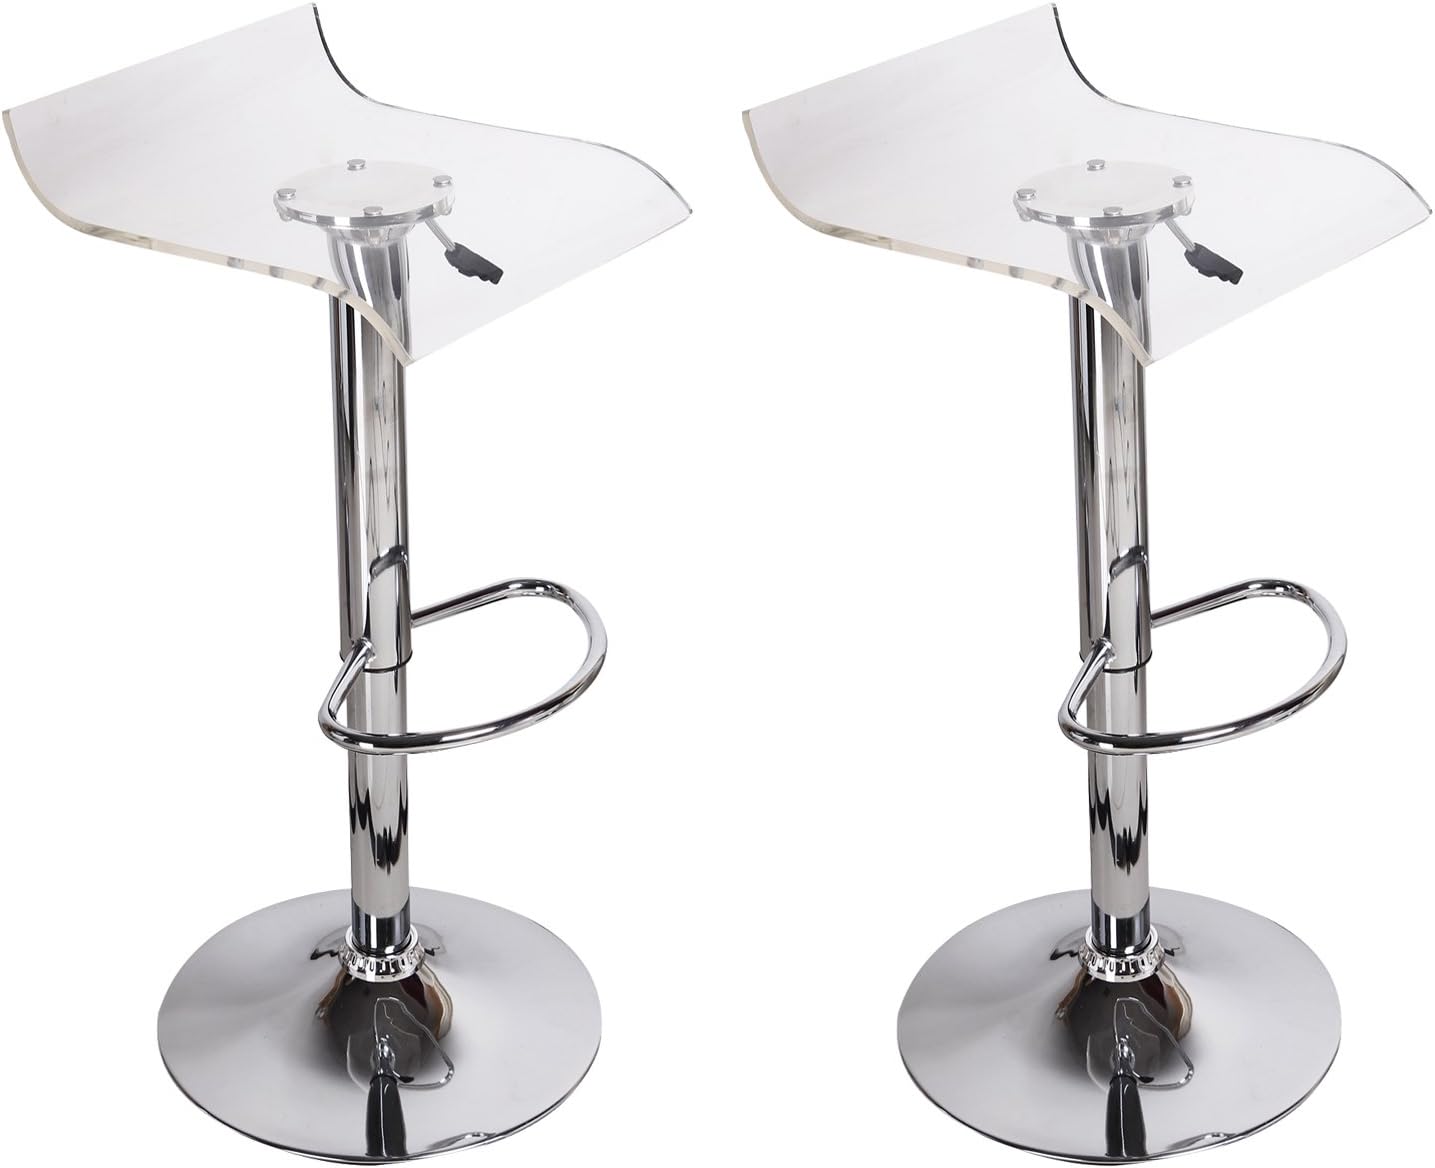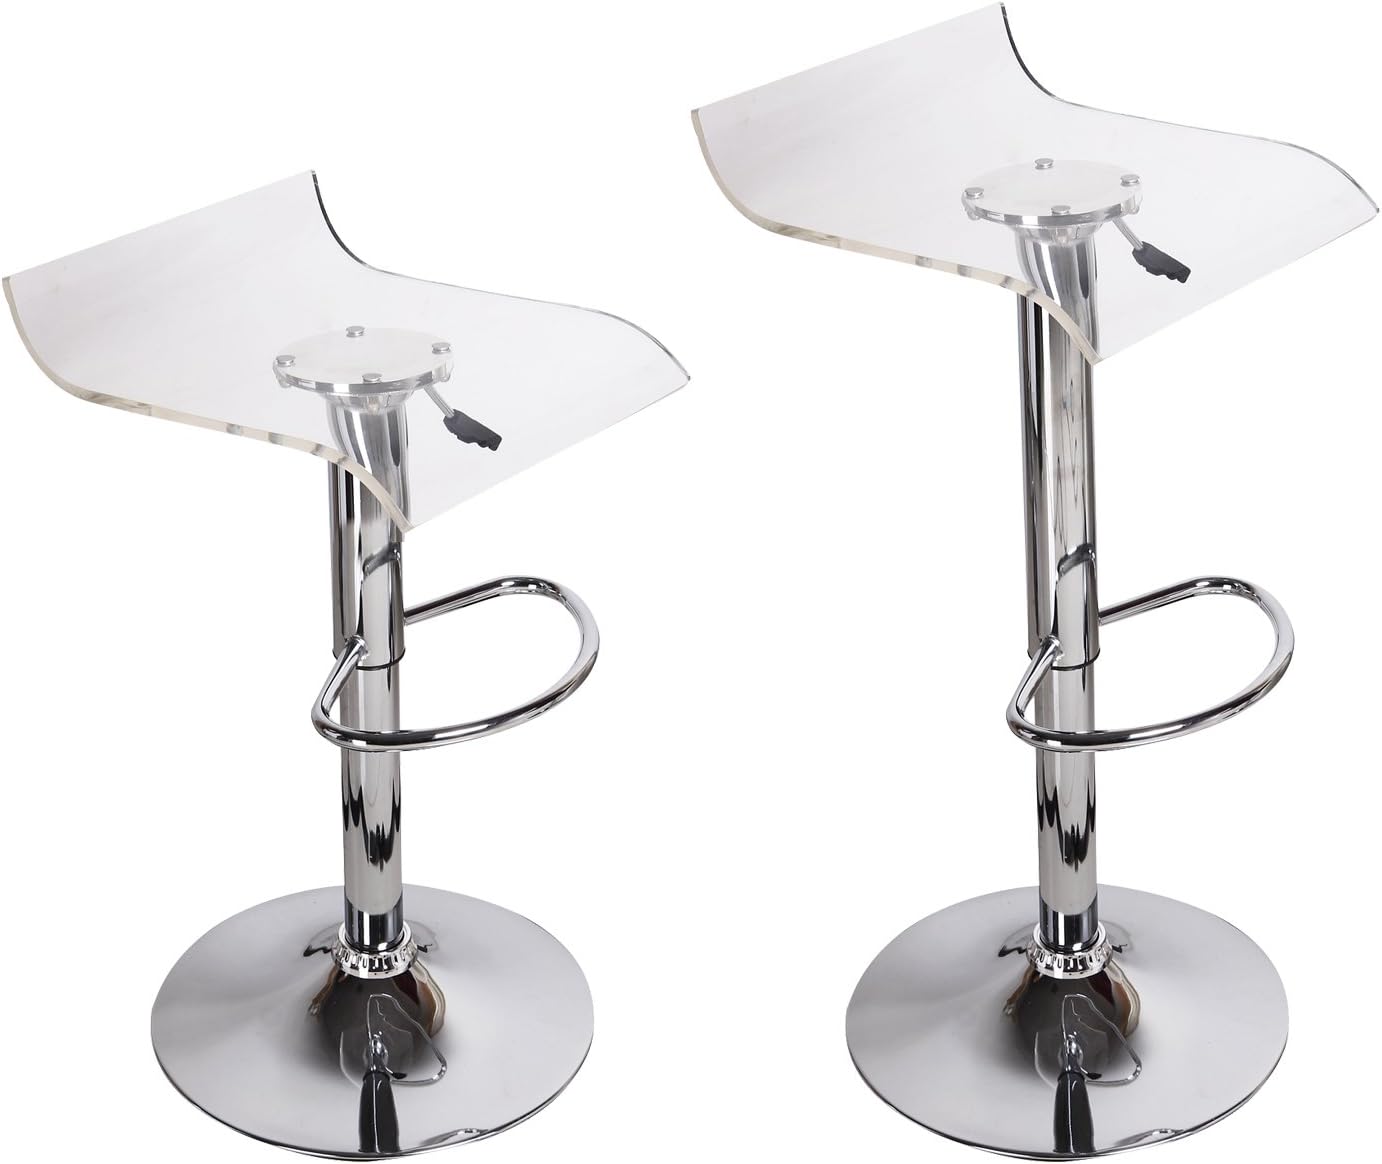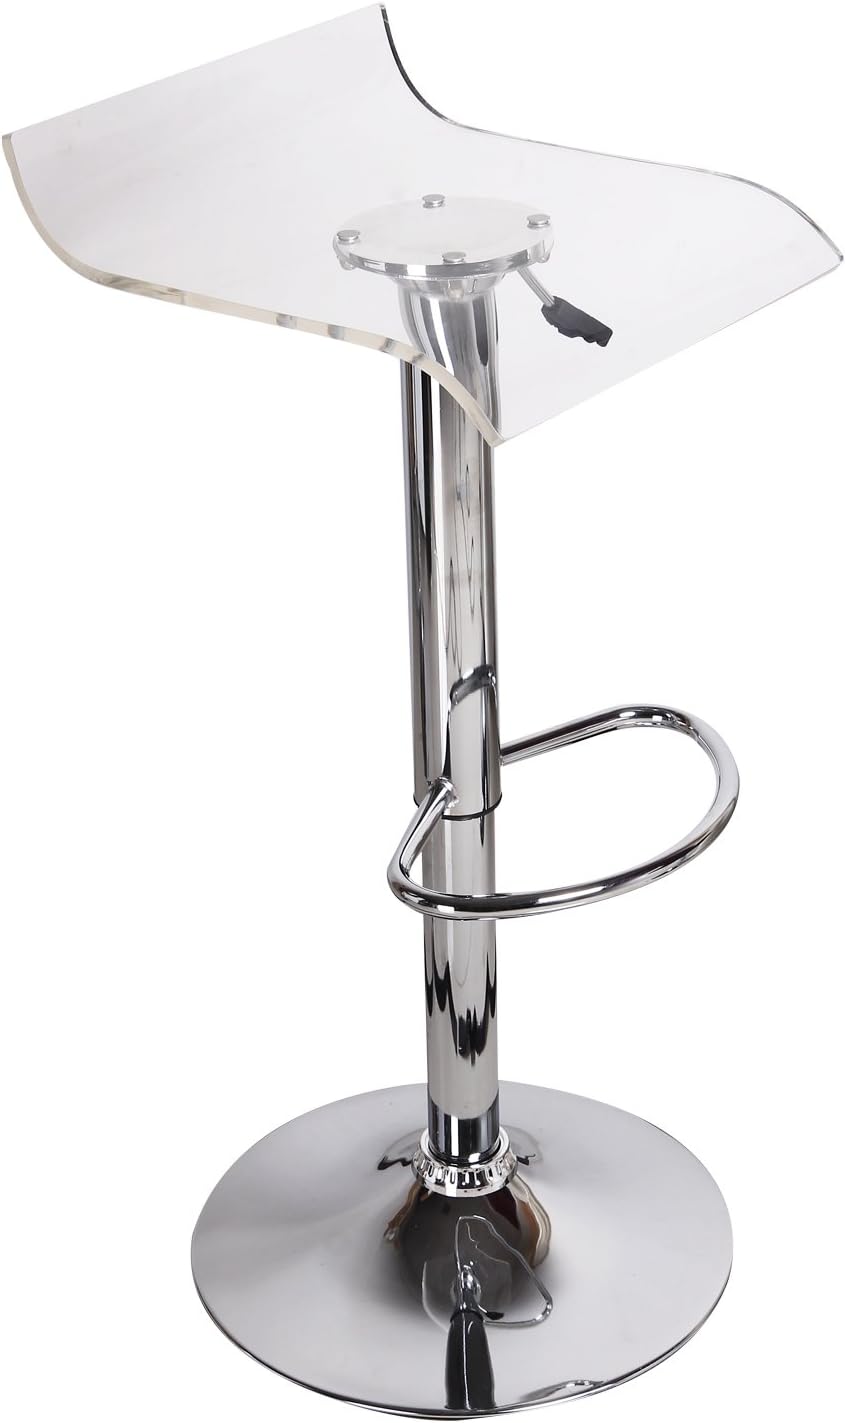
Adeco Transparent Acrylic Hydraulic Lift Adjustable Micro Back Barstool Chrome Finish Pedestal Base (Set of Two)
Category: Amazon Home
This set of two modern barstools is sure to be the envy of all your friends. Feel like your floating as you sip your drink in style on this Transparent waved seat. This stool is supported by a chrome-finished, adjustable base that is easily raised and lowered with a Lever under the seat, and has an attached footrest. The clear, acrylic material is easy to wipe clean of spills and makes this stool a fun, unique addition to your dining room or living room decor.
Features: Materials: Acrylic, Chromed metal parts | Dimensions: 14.2x15. 4x29. 5 (up to 38.18)" | 360 degree rotation | Adjustable Height | Assembly required